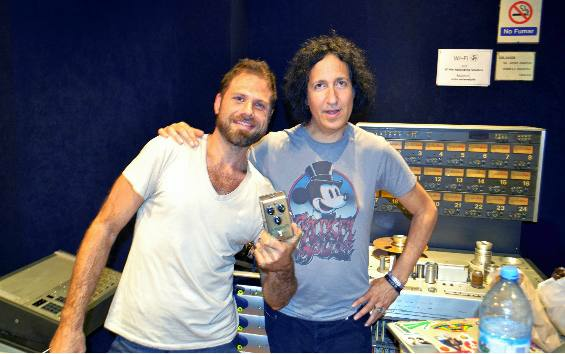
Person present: Yes